Describe the emotion expressed in this image:  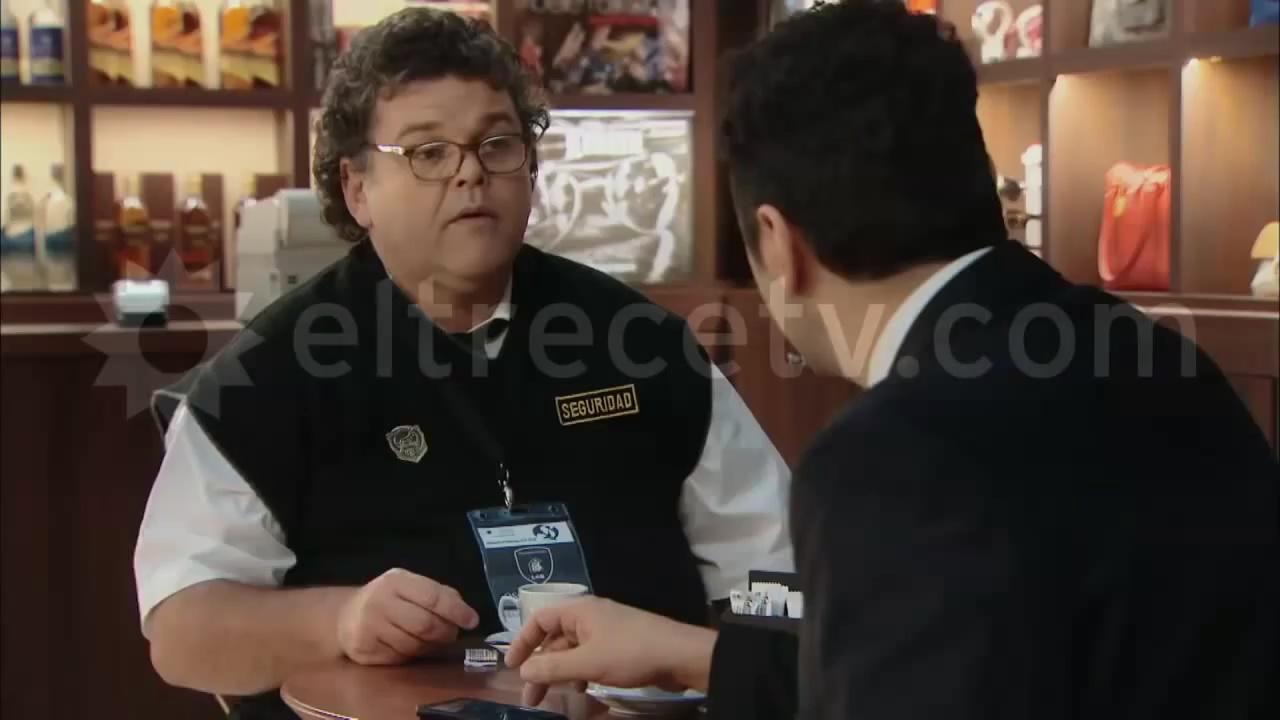
This person displays Fear, valence and arousal with moderate intensity.